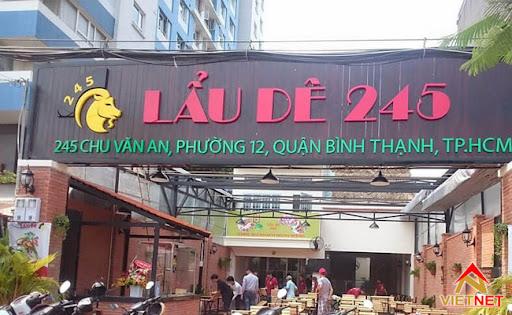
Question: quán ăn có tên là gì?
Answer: quán ăn có tên là lẩu dê 245